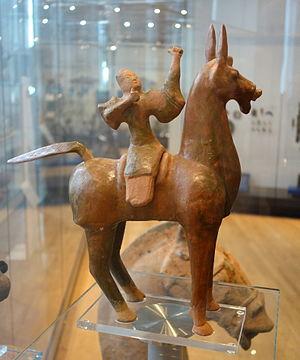
Les Xiongnu sont une confédération de tribus nomades, venue de l'actuelle Mongolie nomadisant dans les steppes entre le lac Baïkal et la Chine du Nord. Ils sont mentionnés par des sources chinoises pour la première fois vers l'an 245 av. J.-C. et disparaissent définitivement à la fin de la seconde moitié du Vᵉ siècle ap. J.-C. Selon les sources chinoises, l'empire Xiongnu aurait été fondé par le Modu Chanyu, qui devient le premier chef suprême de cette confédération en l'an 209 avant J.-C.